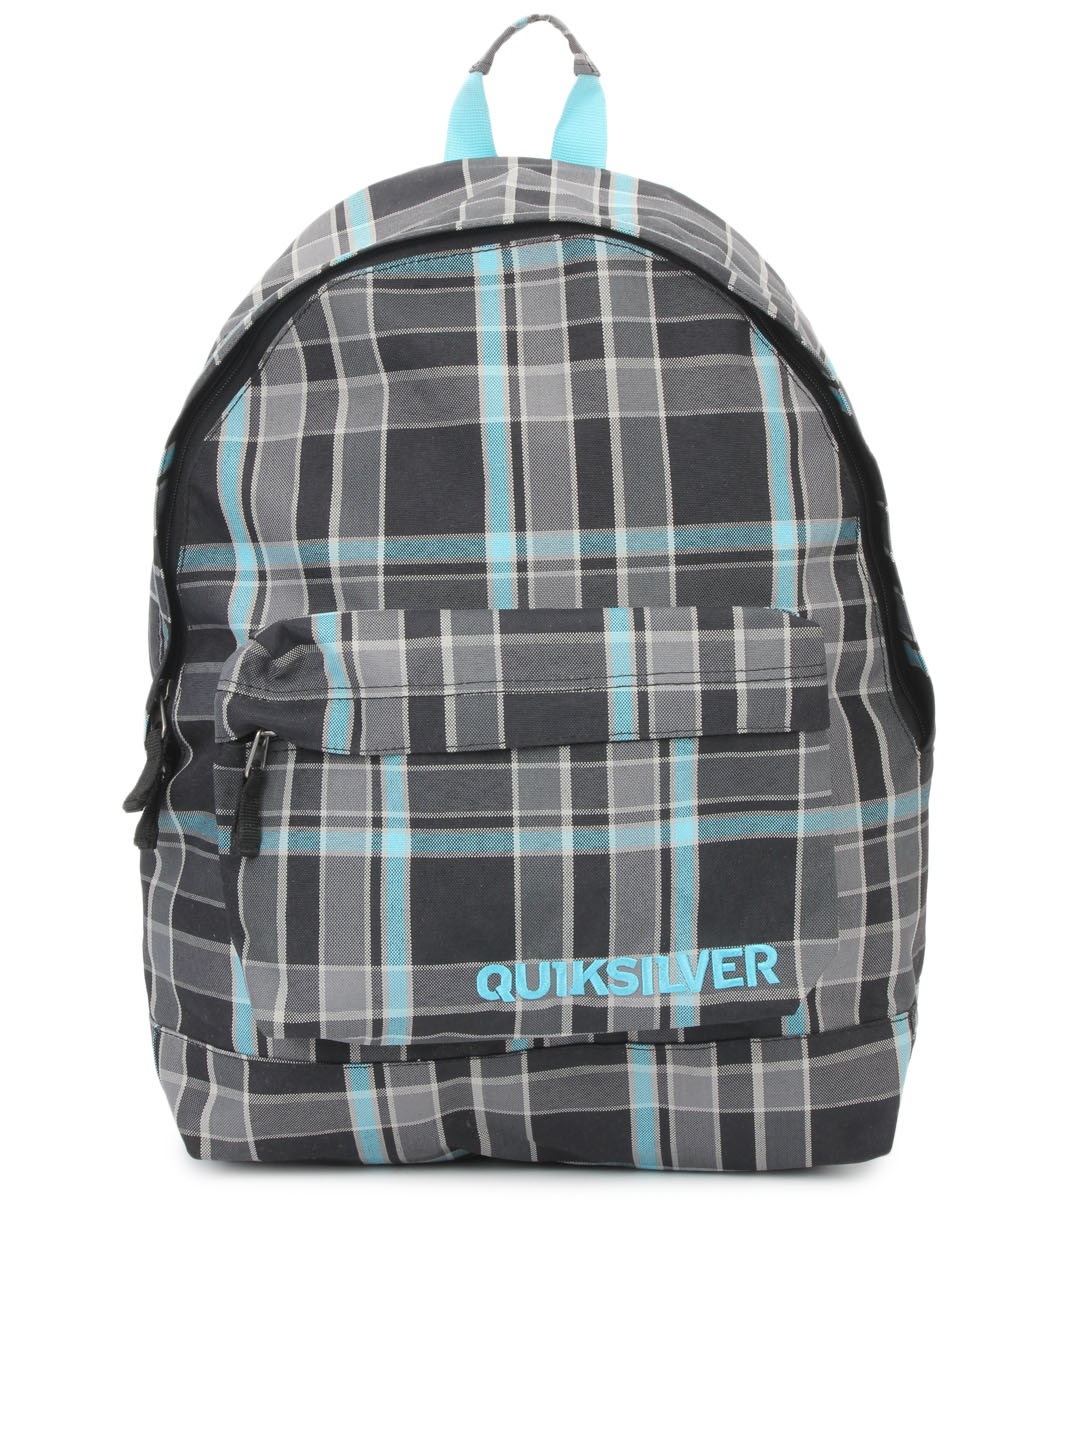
Quiksilver Unisex Black Backpack
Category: Accessories / Bags / Backpacks
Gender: Unisex
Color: Black
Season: Summer 2012
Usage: Casual